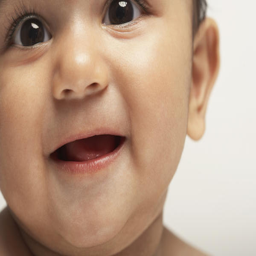
my baby shakes his head really fast when he is trying to get to my breast he is .